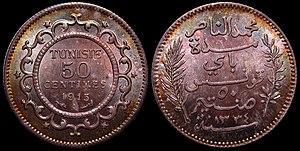
Monnaie tunisiene - 50 cent - 1915 العربية: 50 سنتيم - فرنك تونسي 1915.